Henry Noris

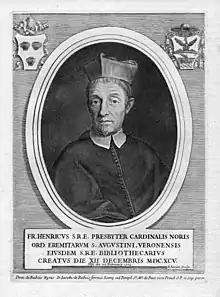
Engraved eighteenth century portrait of Enrico Noris (1695-1704)

Henry Noris (29 August 1631 – 23 February 1704) was an Italian Church historian, theologian and cardinal.